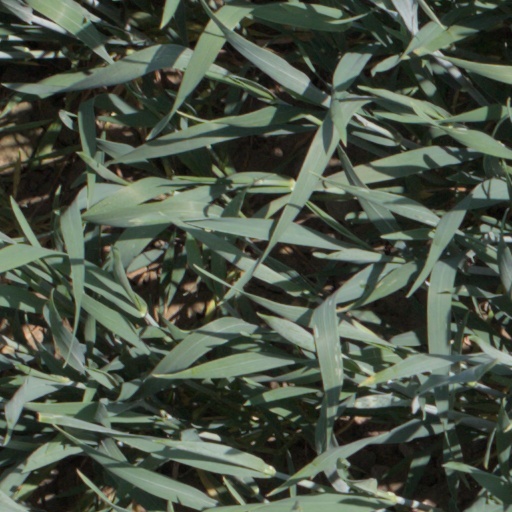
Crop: wheat